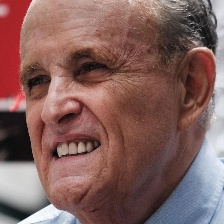
Species: LOONEY BIRDS
Scientific name: LUNATICUS AMERICONIS